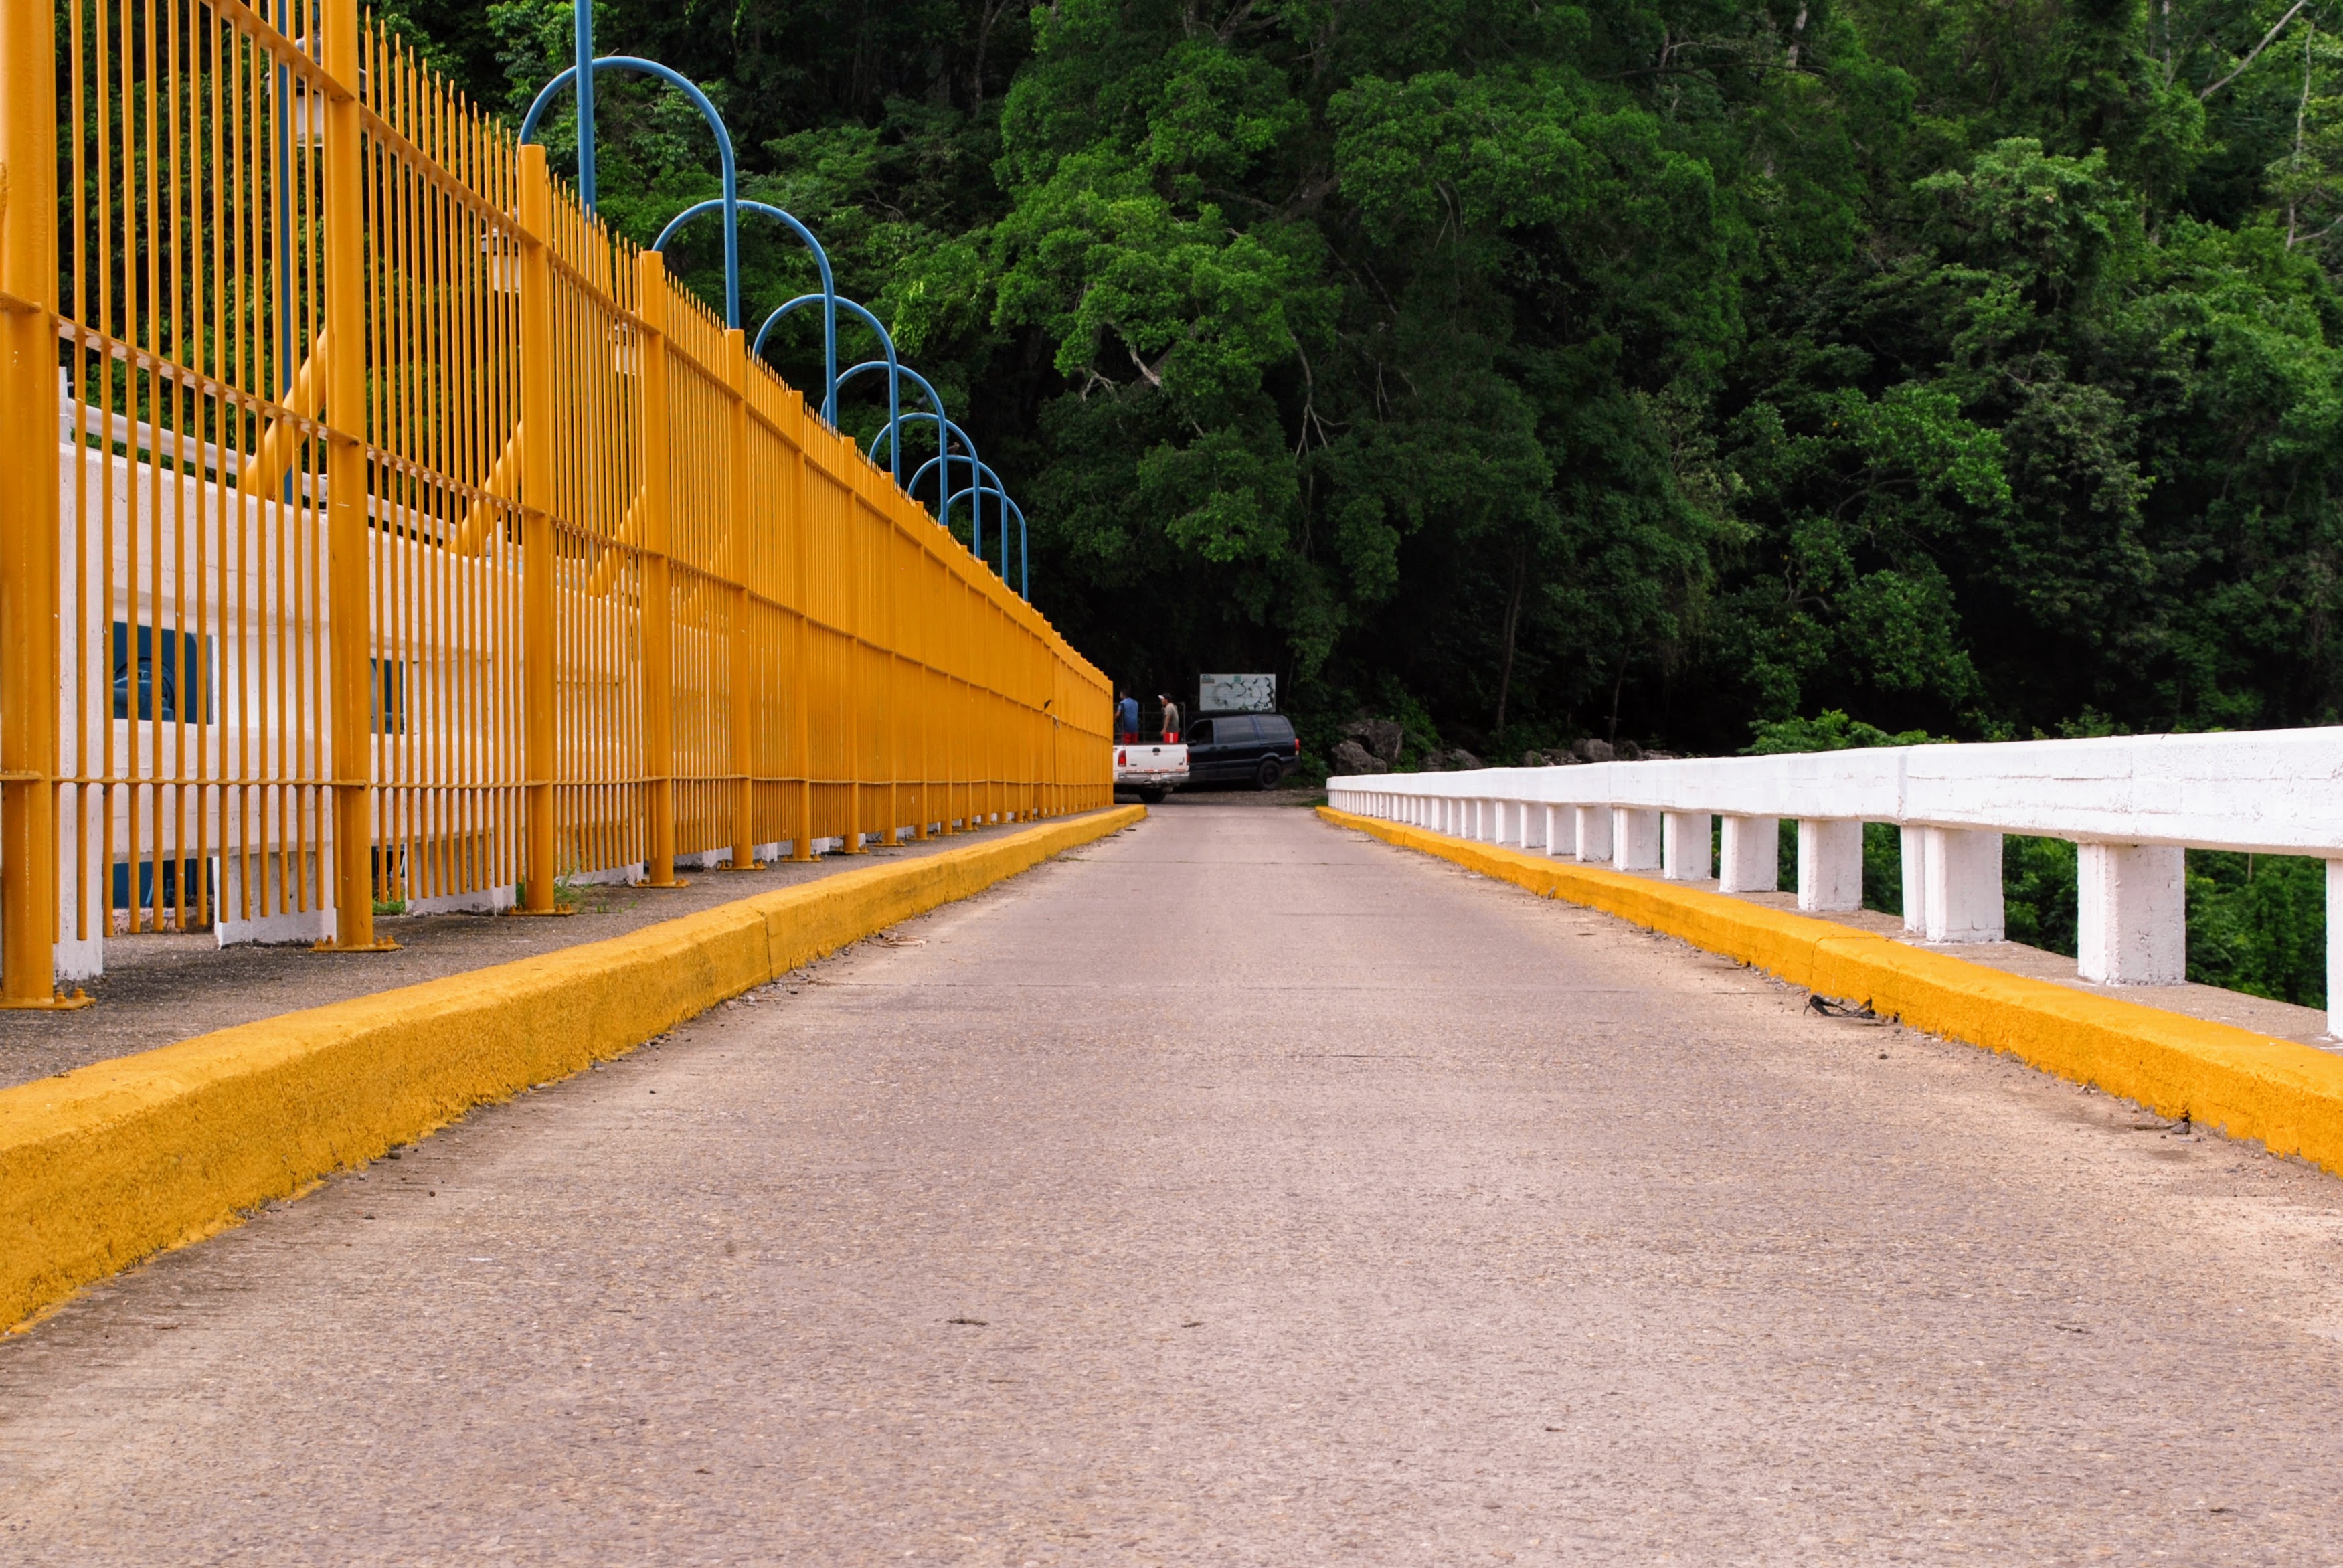
natural, guard rail, yellow, line, asphalt, road, thoroughfare, road surface, architecture, infrastructure, handrail, wood, bridge, fence, nonbuilding structure, vehicle, metal